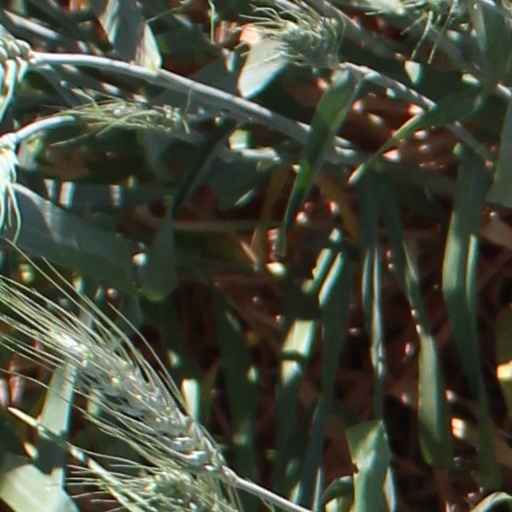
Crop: wheat